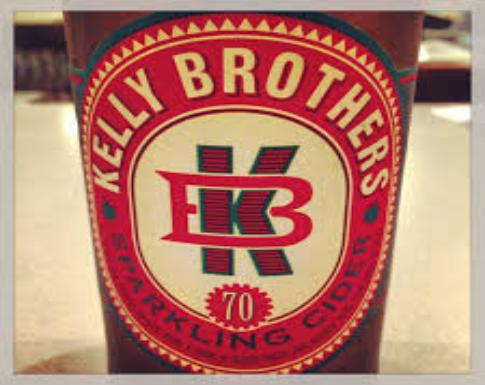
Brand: Brothers Cider
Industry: Food